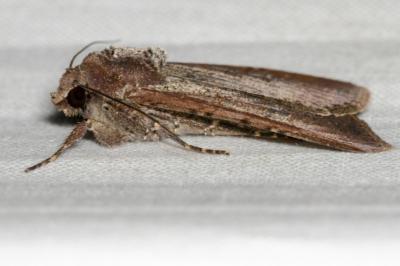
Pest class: cutworms